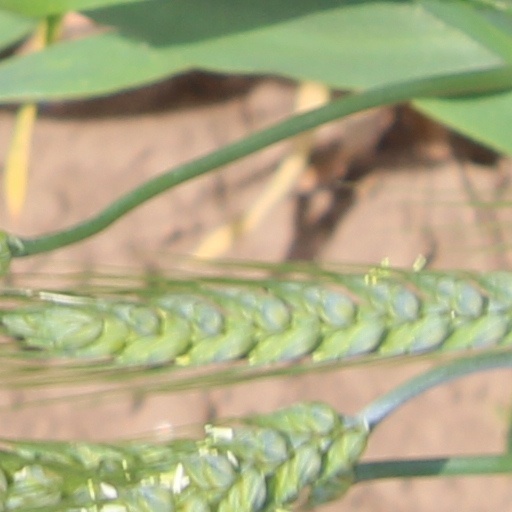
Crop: wheat